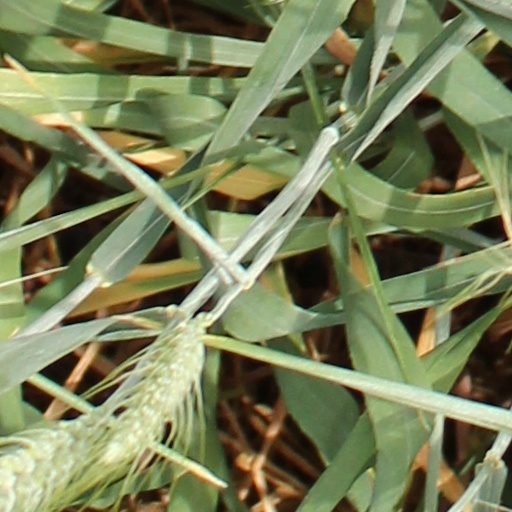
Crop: wheat